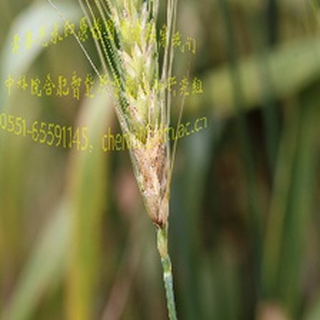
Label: wheat_fusarium_head_blight